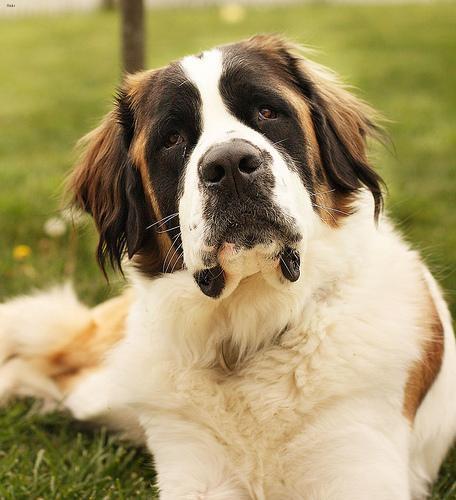
saint bernard